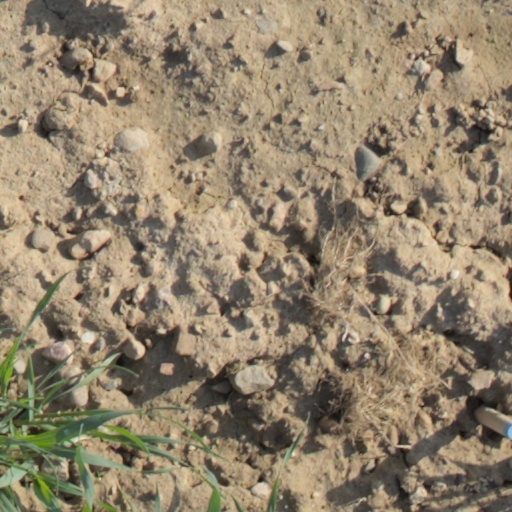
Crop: wheat